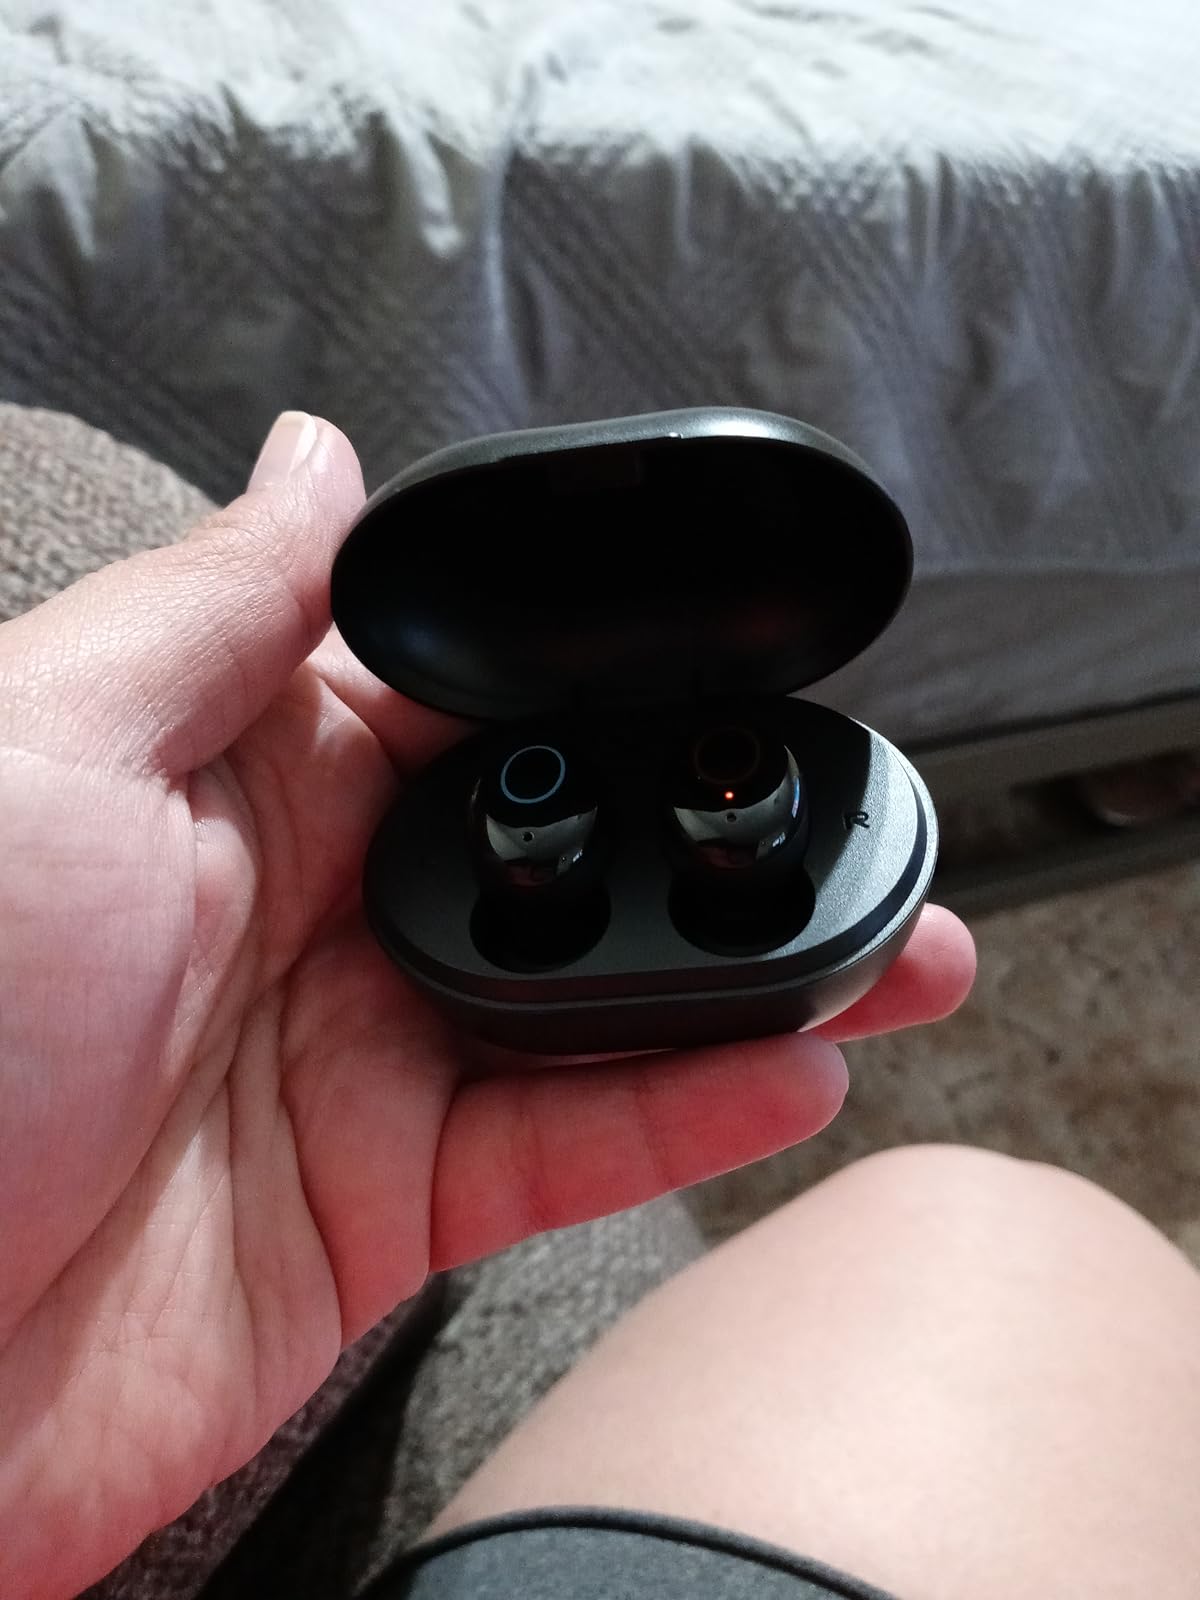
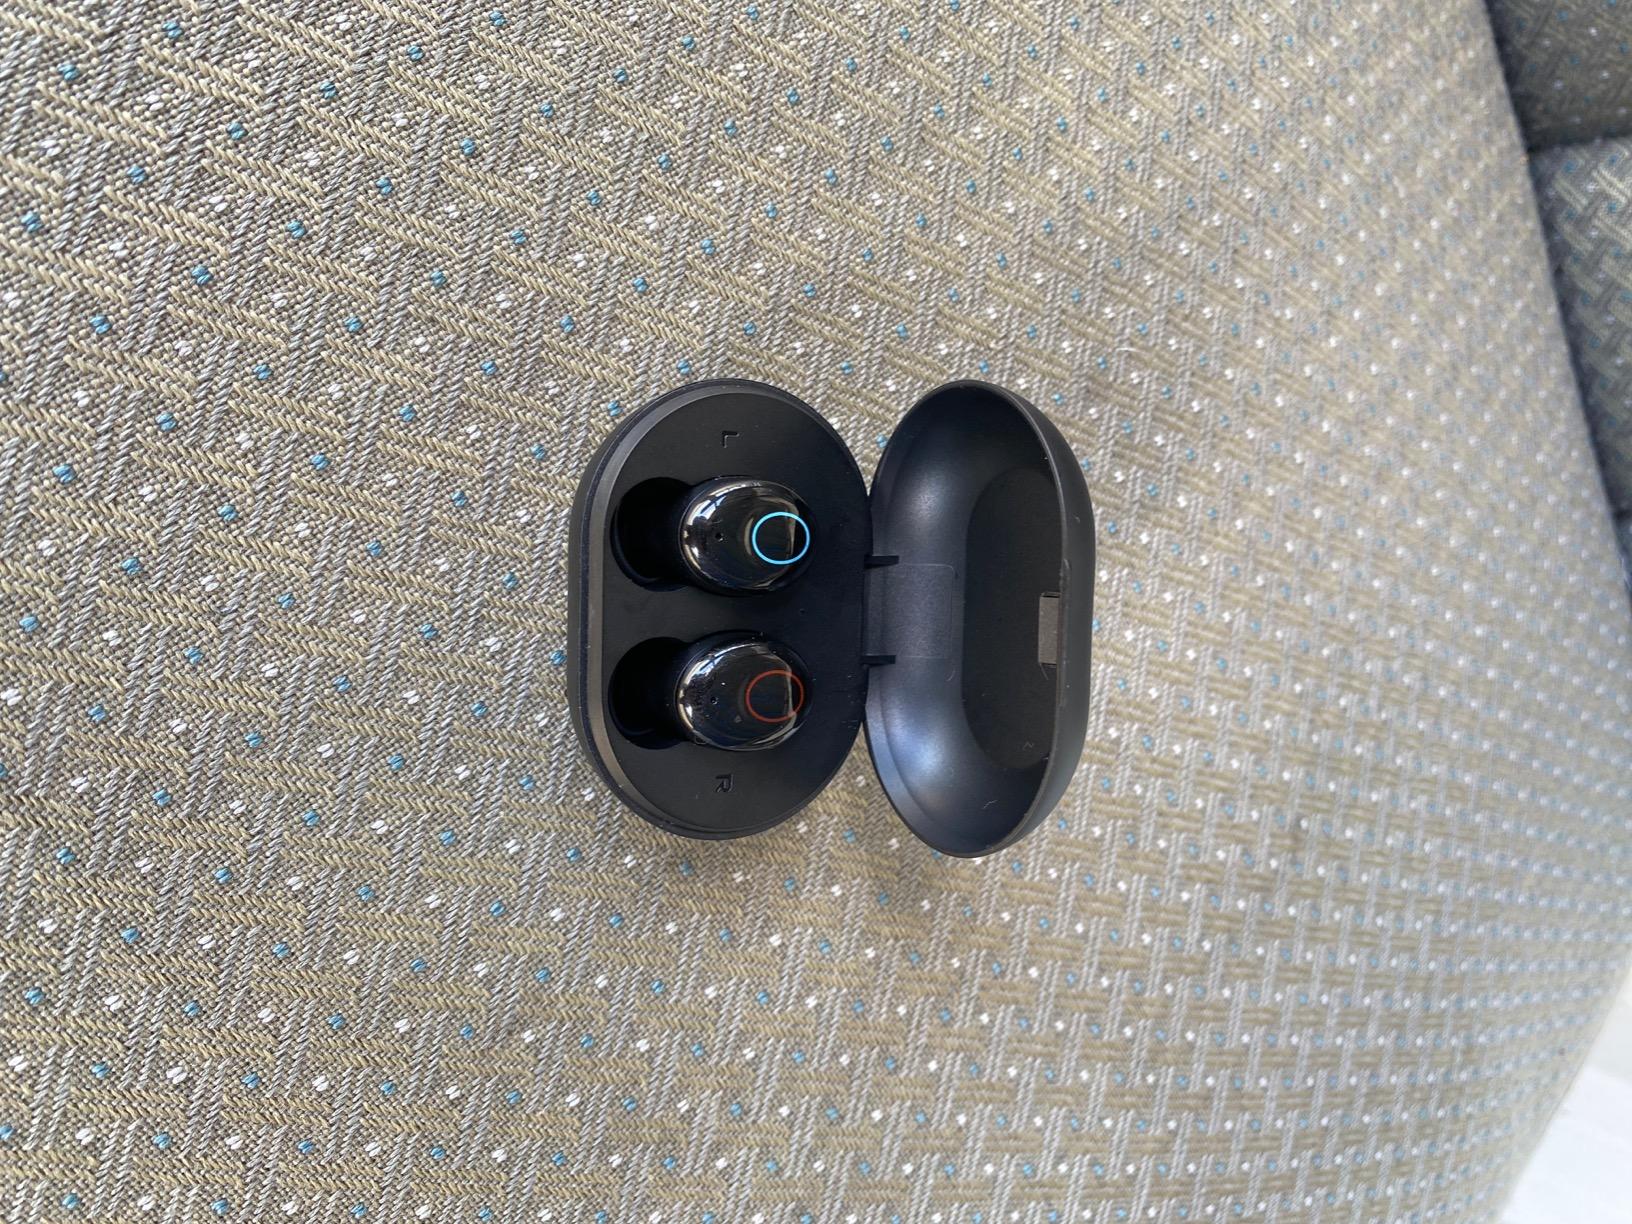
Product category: earbuds
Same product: yes